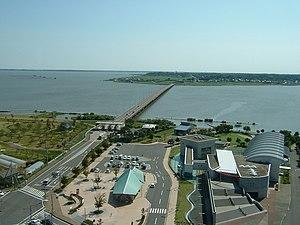
Kasumigaura est une ville située dans la préfecture d'Ibaraki, sur l'île de Honshū, au Japon.